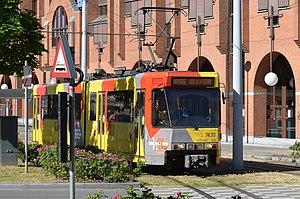
Métro léger de Charleroi - Véhicule 7430 quittant l'arrêt Tirou et se dirigeant vers la station Parc. La girouette indique en alternance la destination et la mention «
La pandémie de Covid-19 est une crise sanitaire majeure provoquée par une maladie infectieuse émergente apparue fin 2019 en Chine continentale, la maladie à coronavirus 2019, dont l'agent pathogène est le SARS-CoV-2. Ce virus est à l'origine d'une pandémie, déclarée le 11 mars 2020 par l'Organisation mondiale de la santé. En Belgique, elle commence le 4 février 2020 lorsqu'un premier cas est confirmé, un homme asymptomatique de 54 ans, qui a été l'un des neuf Belges rapatriés le 1ᵉʳ février de Hubei, par un des vols d'évacuation arrivant à la base aérienne de Melsbroek à Bruxelles. Les dix personnes ont subi un test de dépistage du SARS-CoV-2 : les personnes positives ont été placées en quarantaine à l'hôpital Saint-Pierre de Bruxelles, tandis que les personnes négatives ont été placées en quarantaine à l'hôpital militaire Reine Astrid à Neder-Over-Heembeek pendant 14 jours.